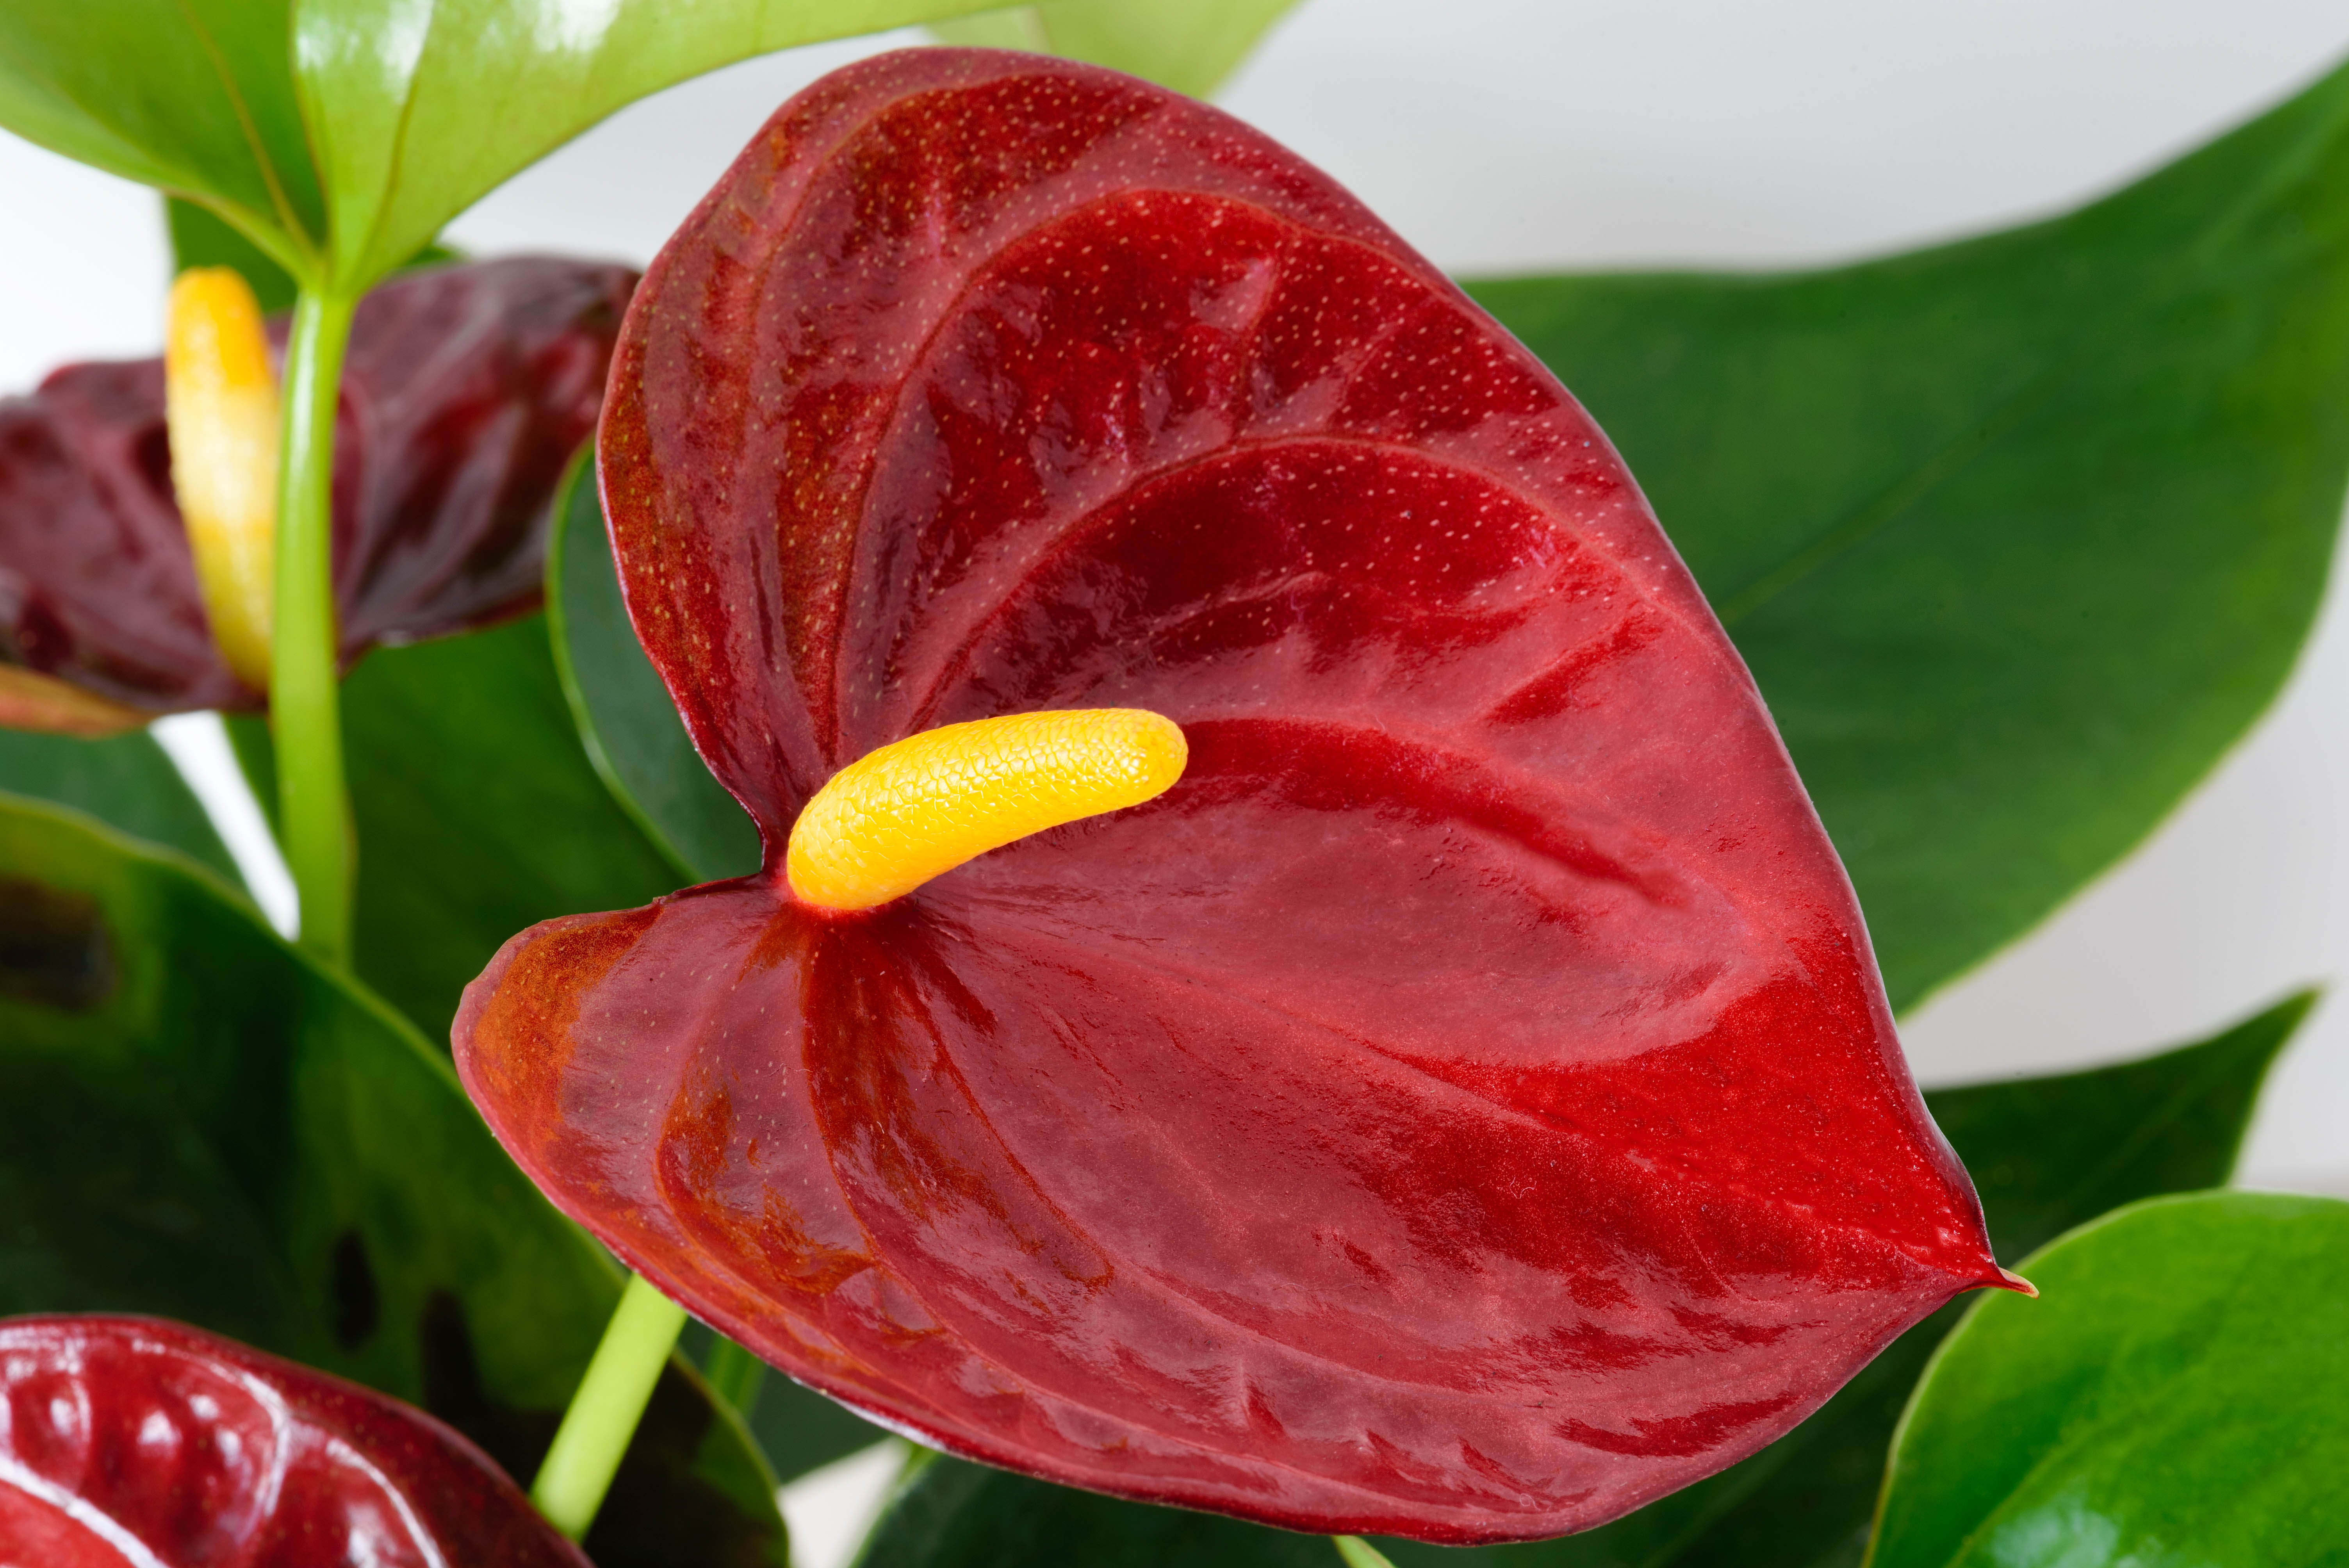
plant, leaf, flower, petal, red, botany, nikon, flora, close up, publicdomain, d750, macro photography, flowering plant, land plant